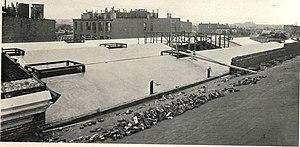
L'Anglo-Swiss Condensed Milk Company est une ancienne entreprise suisse de l'industrie agroalimentaire fondée en 1866, spécialisée à l'origine dans la production de lait concentré sucré conditionné et qui fusionna avec Nestlé, son principal concurrent, en 1905.